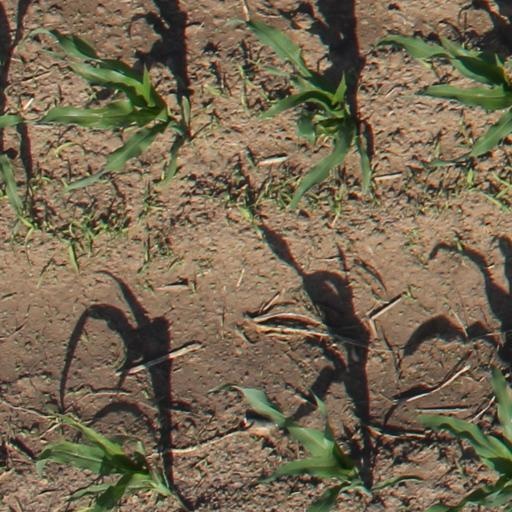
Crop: maize; corn